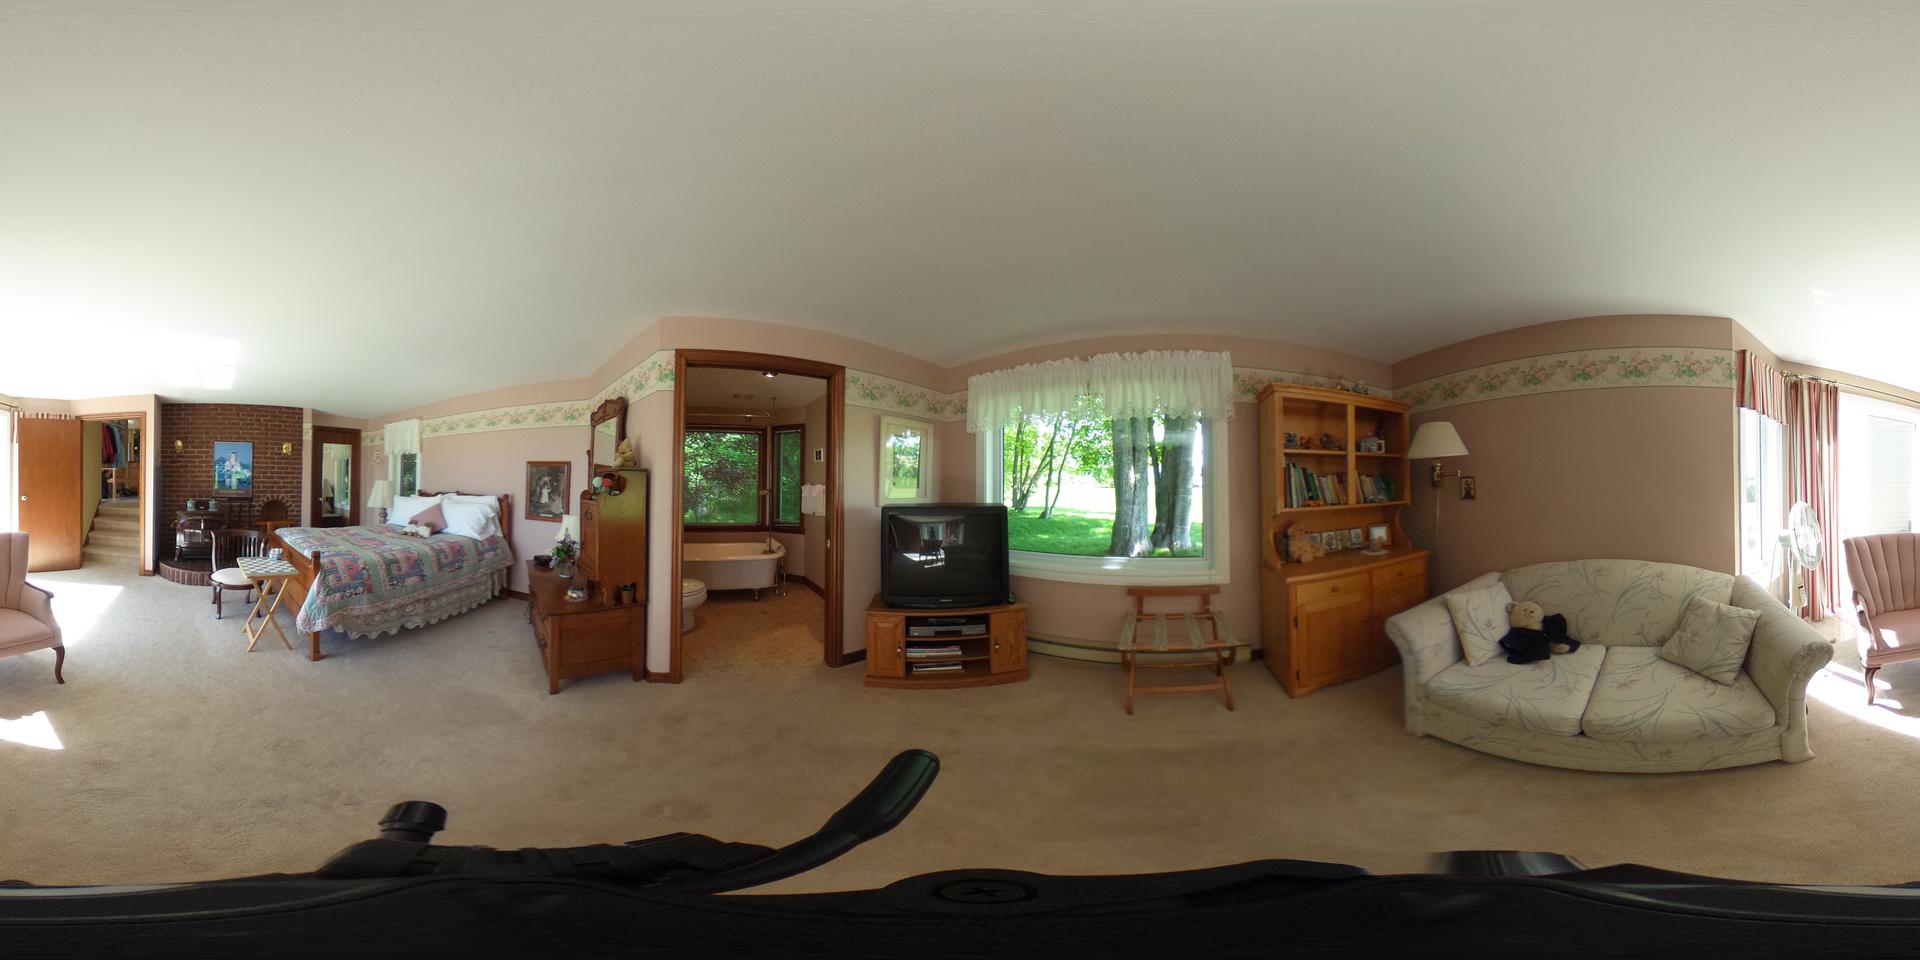
Referred object: the black TV on the wooden cabinet

Referred object: the black CRT television